Olympiacos F.C. in European football

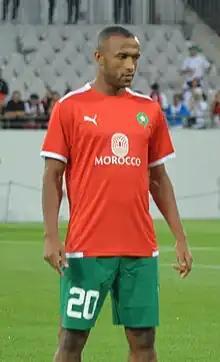
Ayoub El Kaabi, top scorer of the 2023–24 UEFA Europa Conference League with 11 goals, scored the crucial goal in the 116th minute of the extra time in the Final.

In 1983 Olympiacos entered the 1983–84 European Cup and were drawn against the European powerhouse and Dutch champions AFC Ajax of world-class players like Marco van Basten, Ronald Koeman and Frank Rijkaard. The first leg was held in Amsterdam and ended with 0–0 draw, with Olympiacos holding firm and taking the advantage for the second leg.